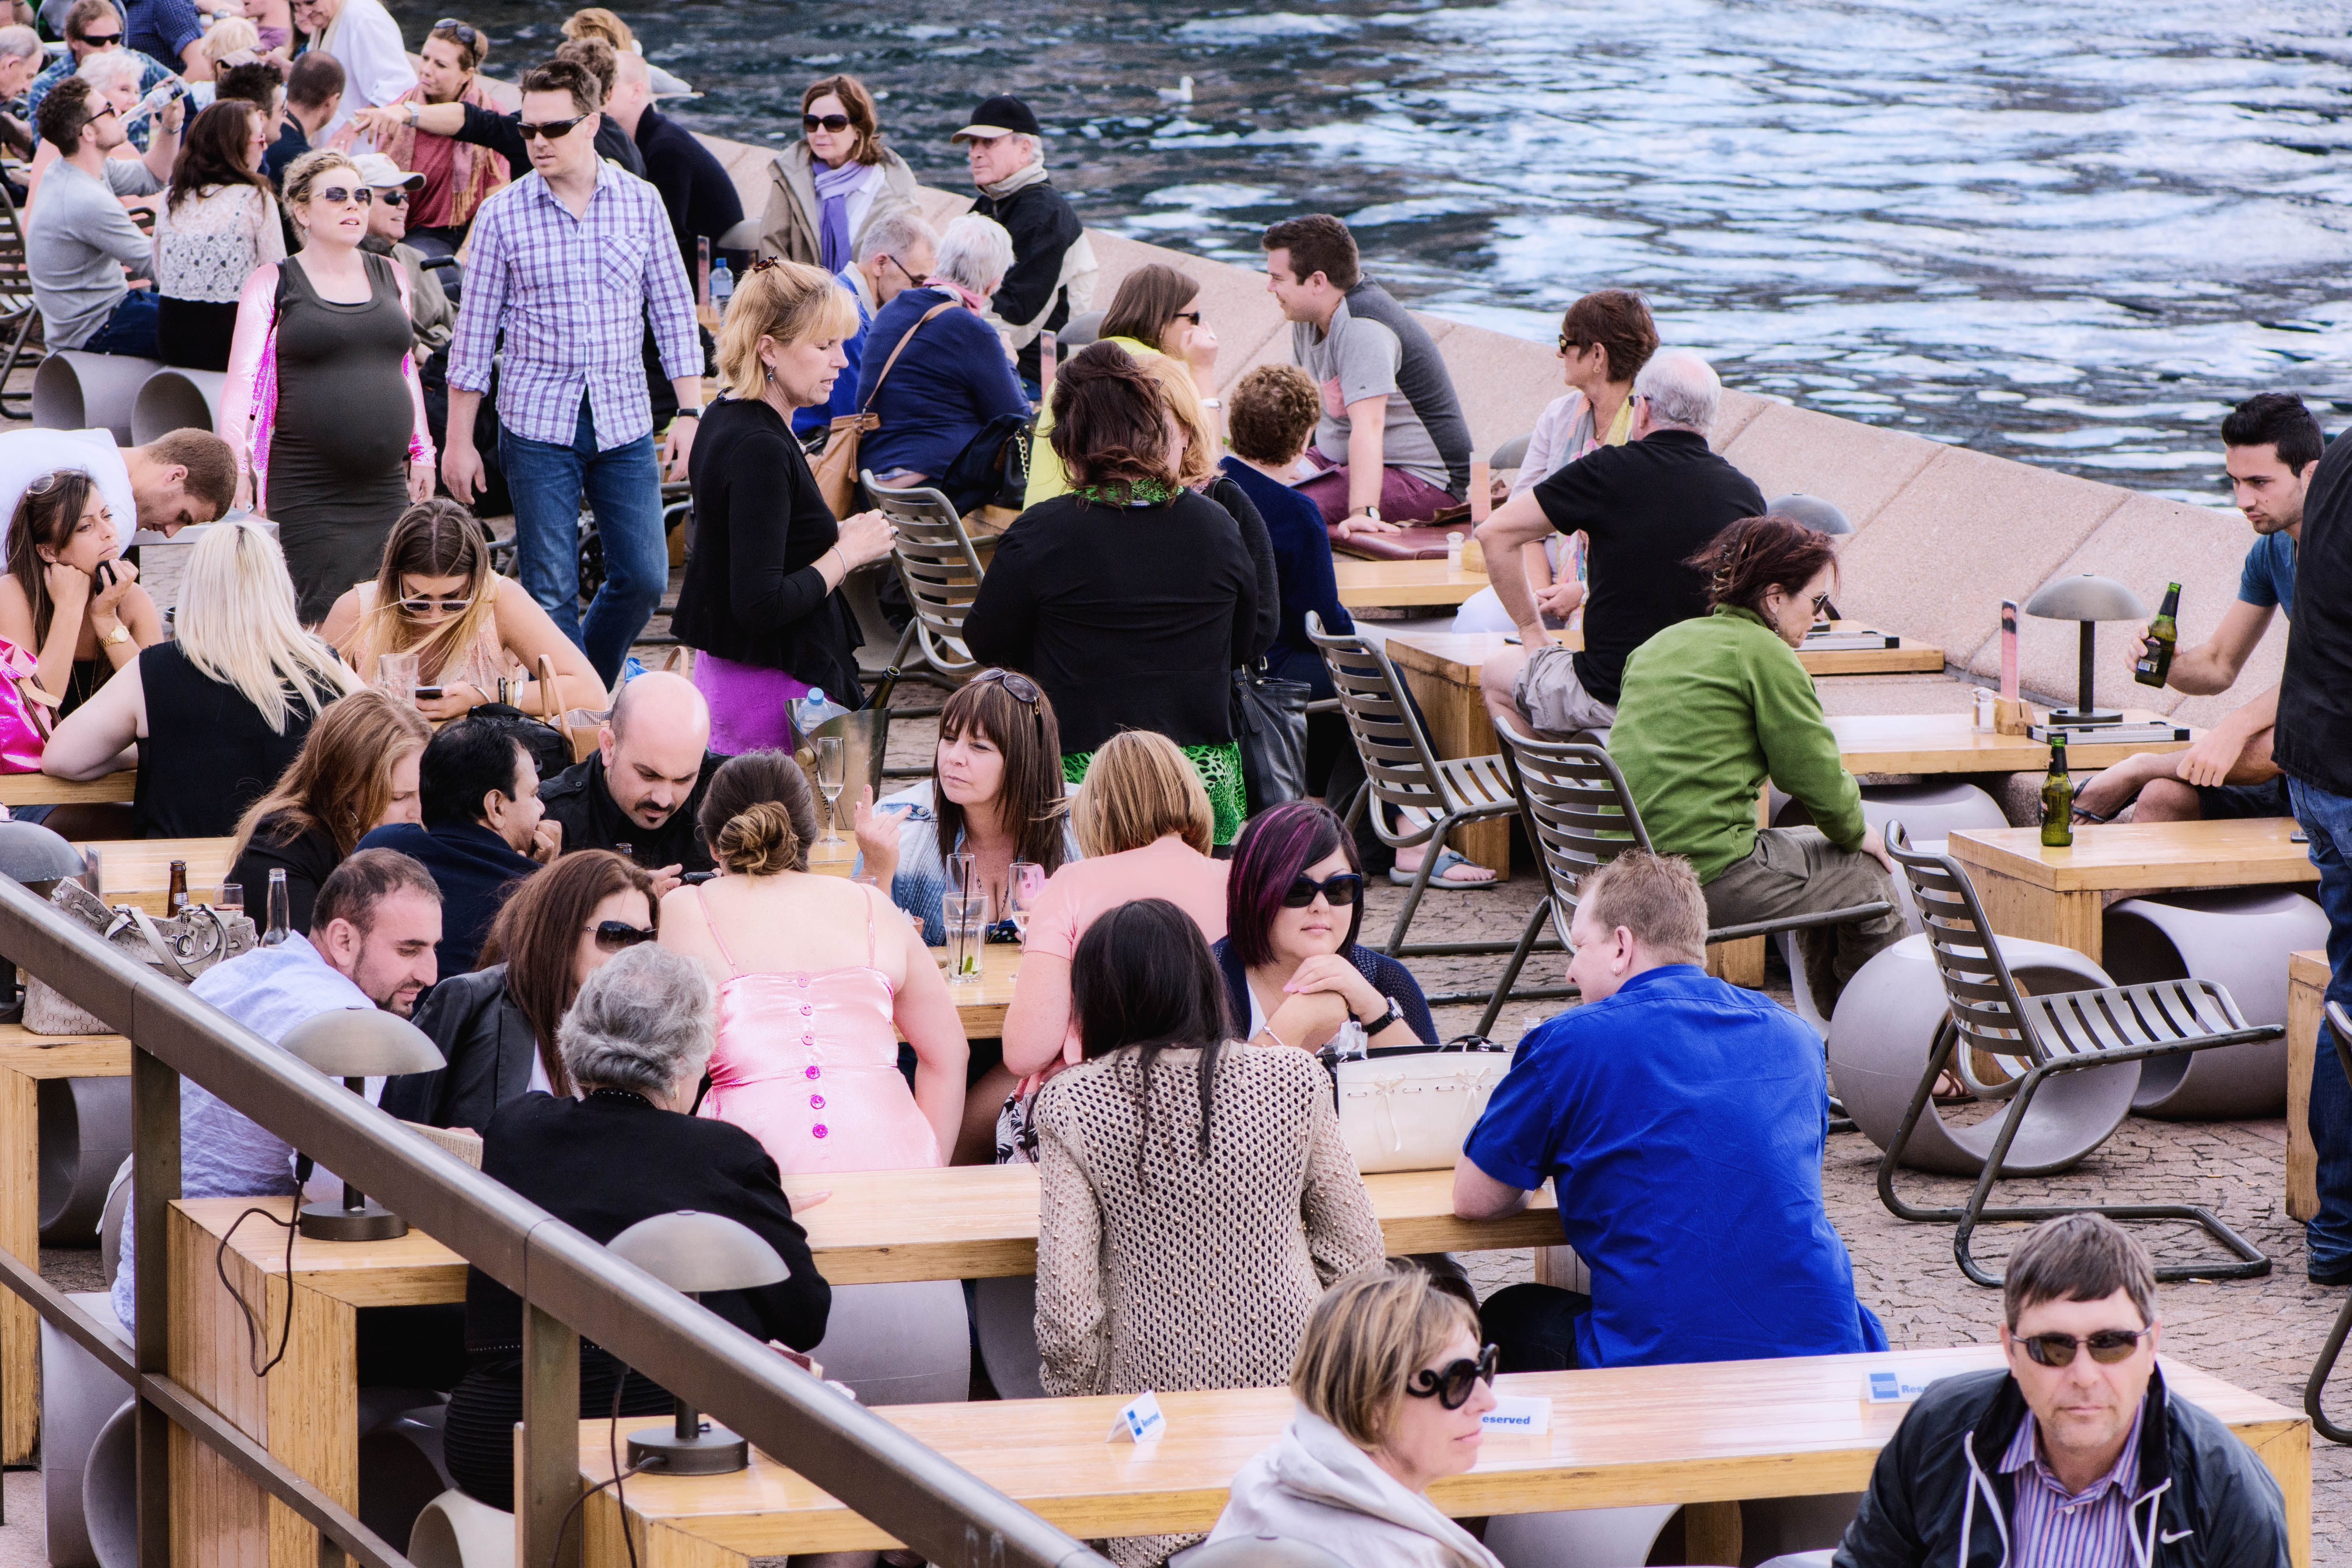
people, audience, team